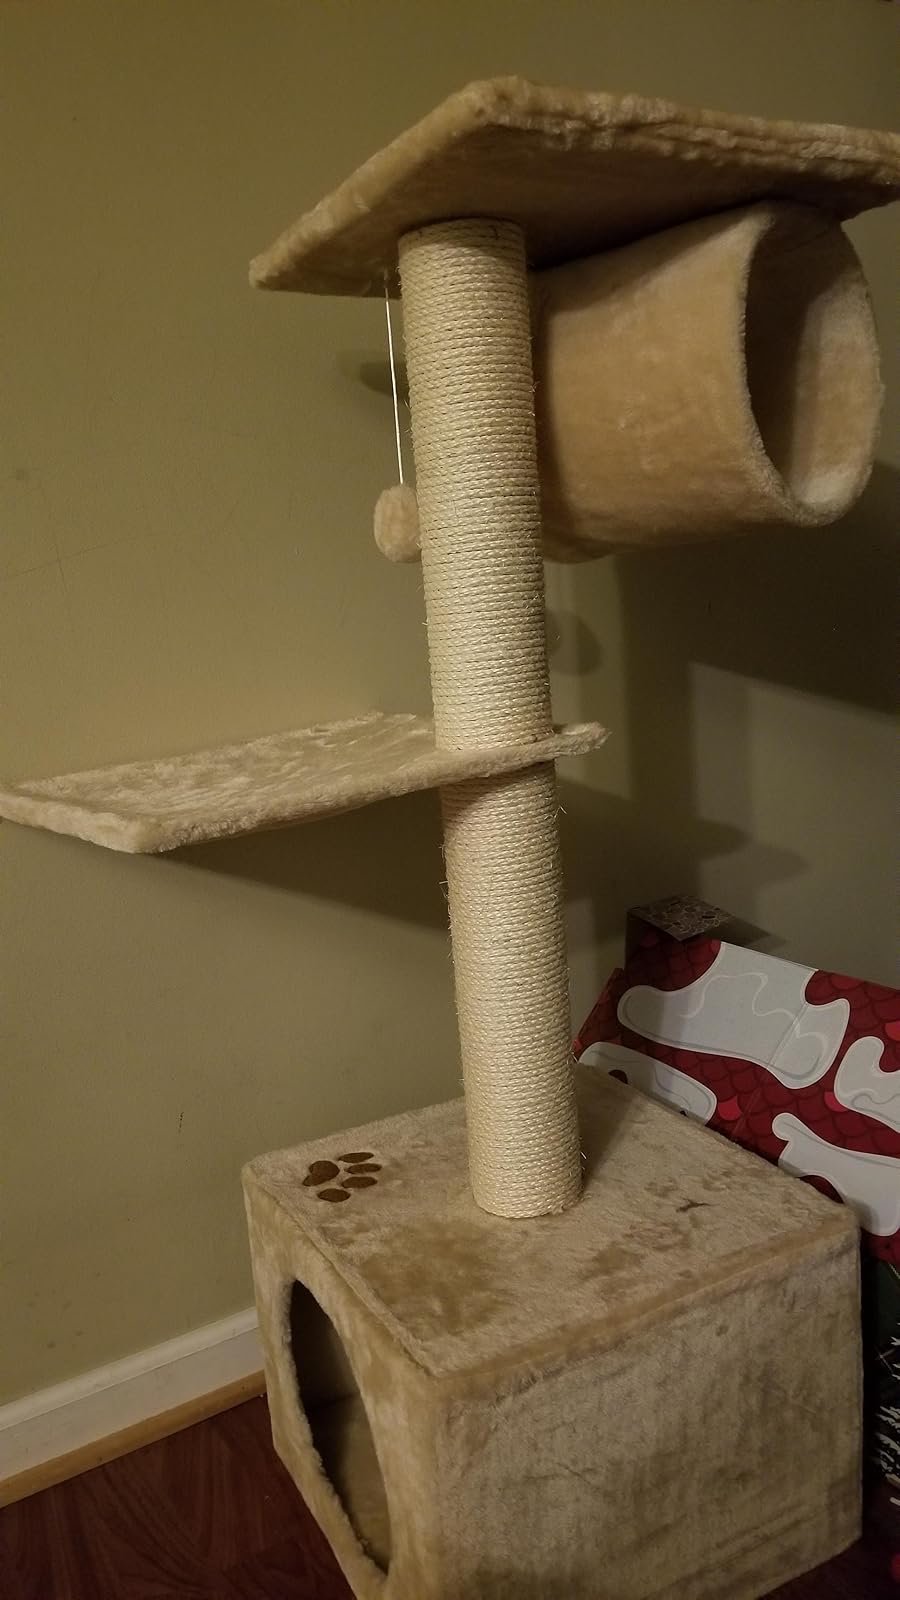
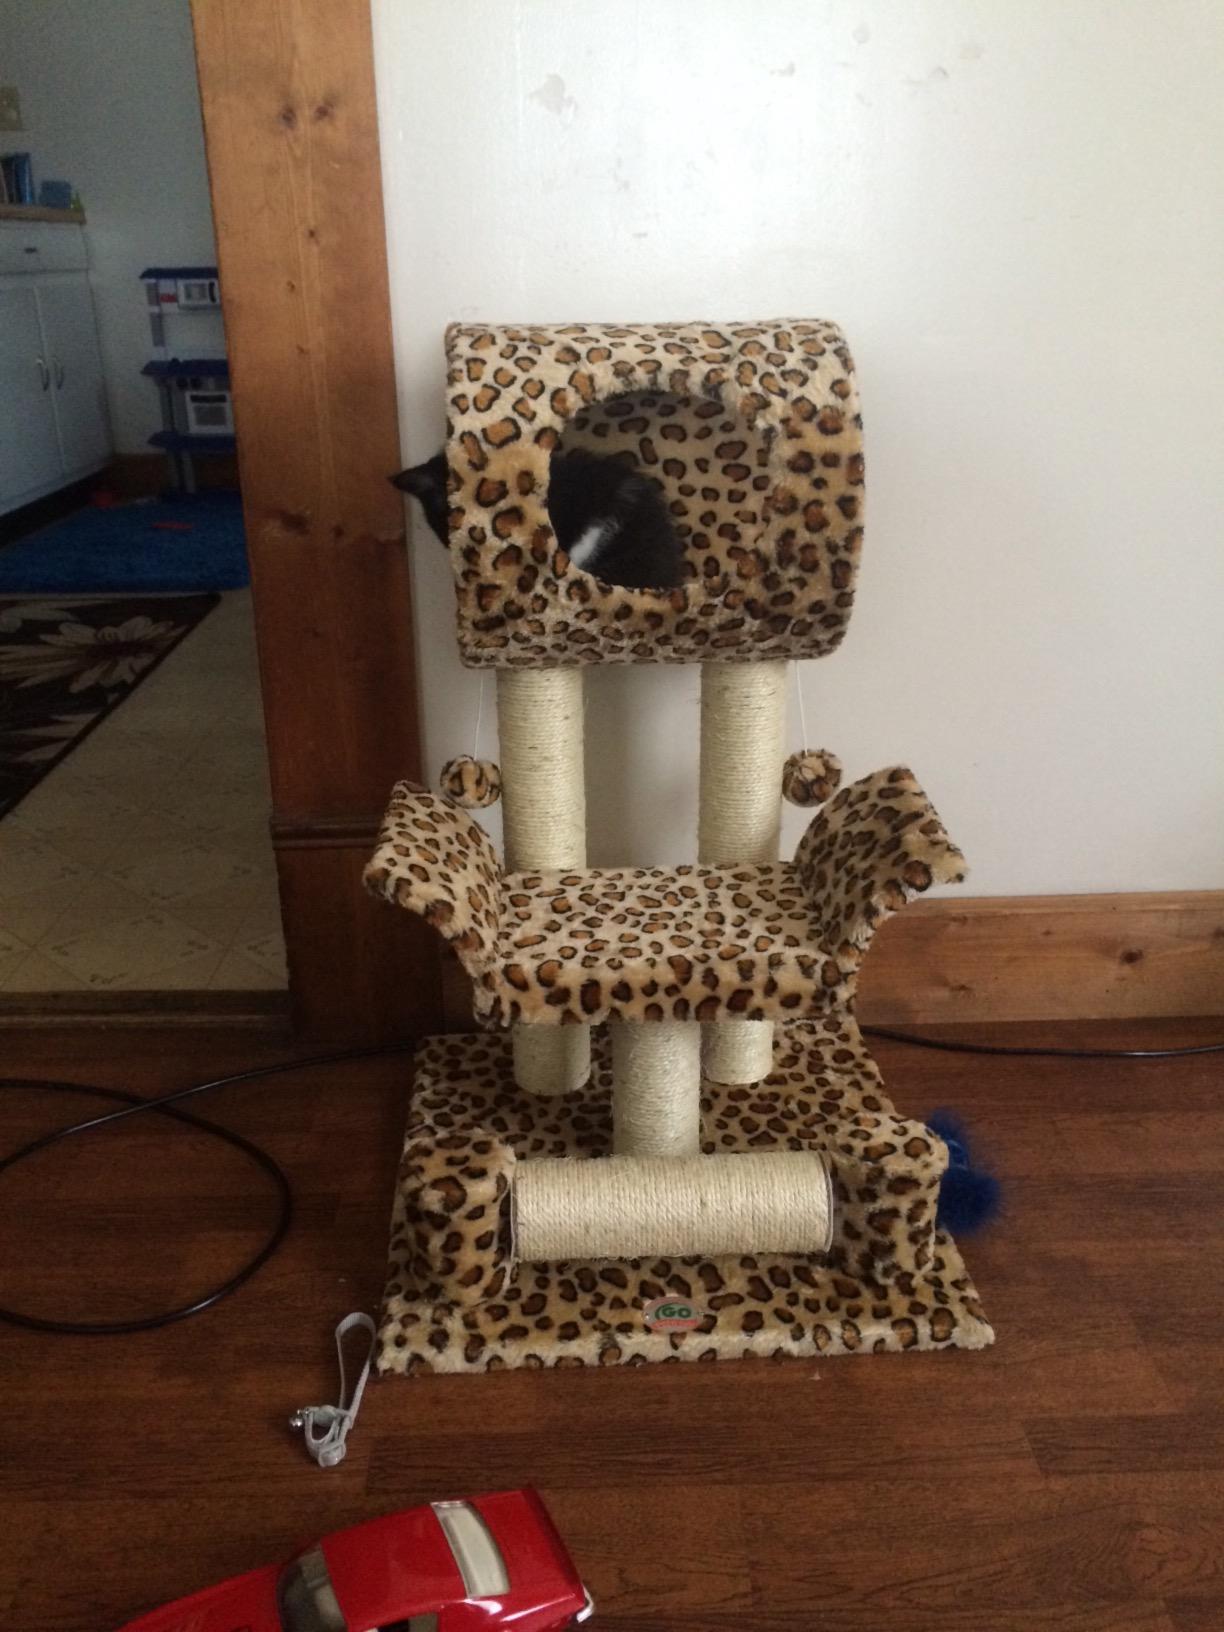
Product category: items_cat tree
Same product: no